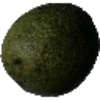
Label: Avocado 1